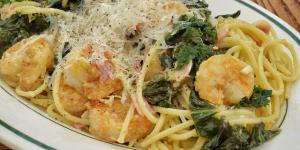
espaguetis con gambas y espinacas